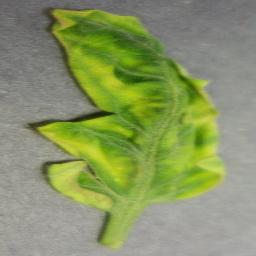
Label: Tomato___Tomato_Yellow_Leaf_Curl_Virus